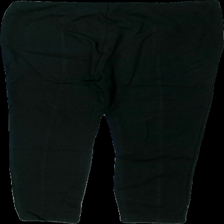
View: back
Type: Trousers
Category: Ladies
Brand: Esmara (Lidl)
Colors: Black
Material: 64% viscose 36% nylone
Cut: Regular
Size: M
Season: All
Damage location: middle right
Damage 2 location: top left
Damage 3 location: bottom center
Price range: 50-100
Recommended usage: Reuse
Description: svarta byxor